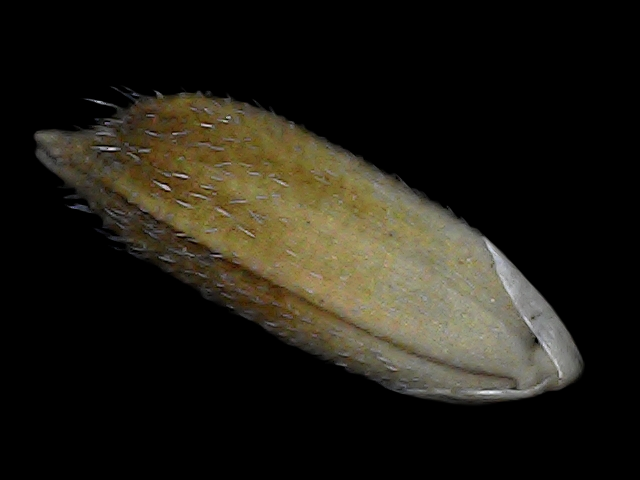
Rice variety: Bd91